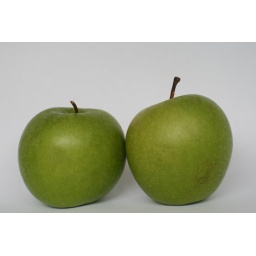
Two green apples in lightbox